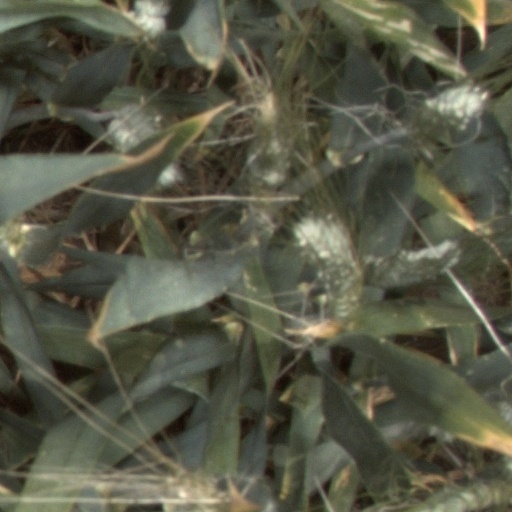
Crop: wheat